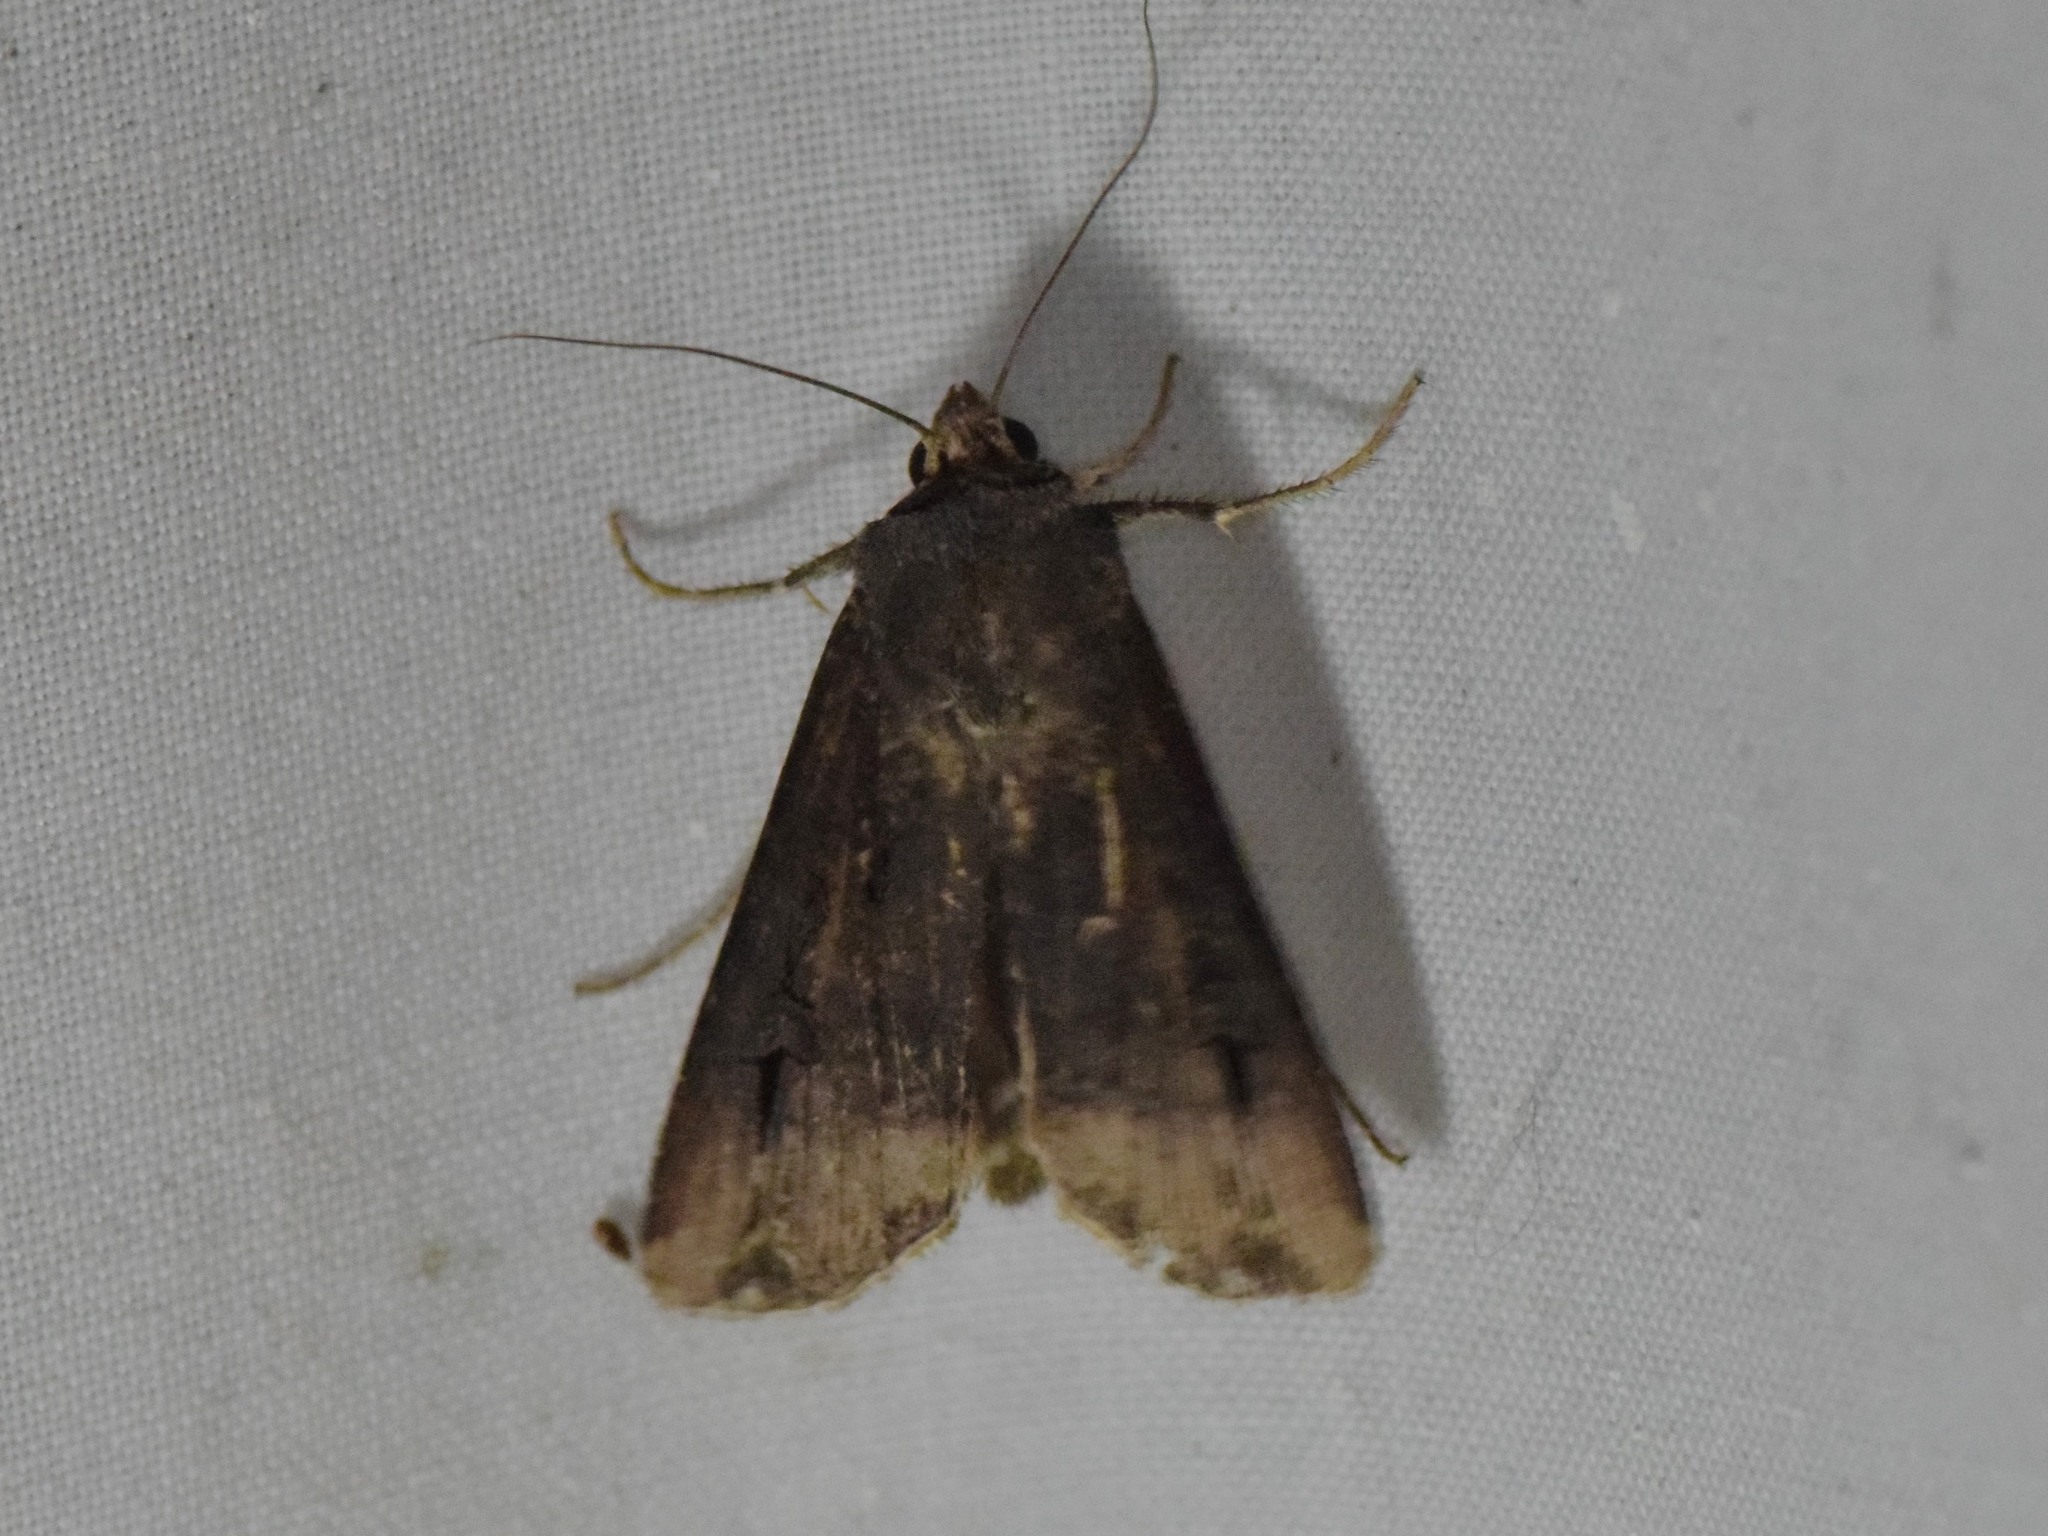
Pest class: cutworms